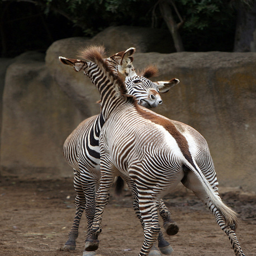
A couple of zebra rubbing up against each other's neck.
The two young zebra are standing with their necks together.
Two zebras nuzzle each other in front of a rock wall.
Two Zebras standing near some gray boulders are in an embrace.
Two zebras stand in the dirt and nuzzle each other.